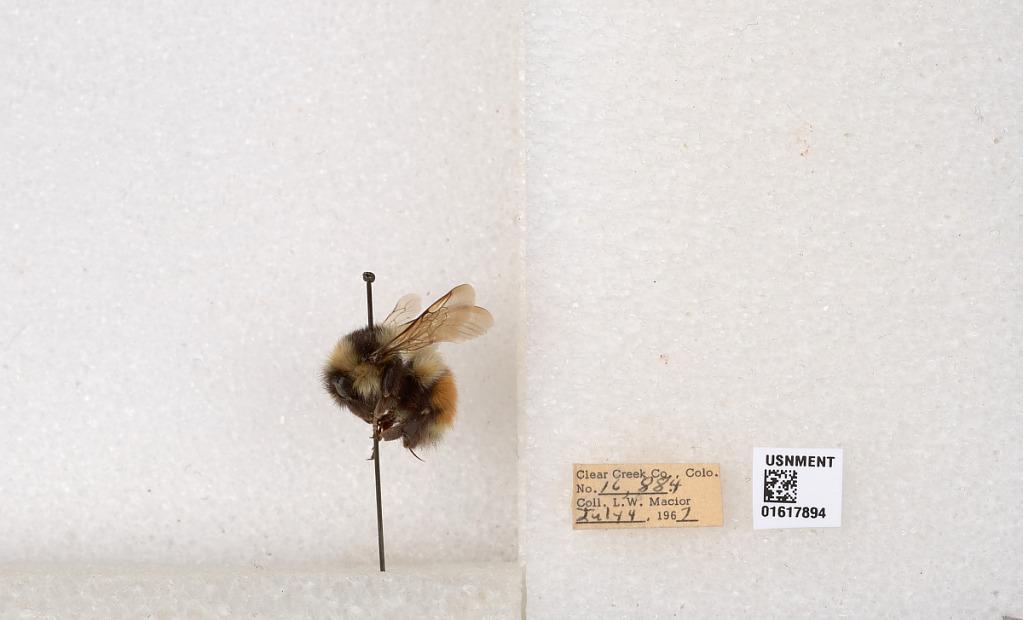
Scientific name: Bombus (Pyrobombus) sylvicola Kirby
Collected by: L. Macior
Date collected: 1967-7-4
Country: United States
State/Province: Colorado
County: Clear Creek
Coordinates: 39.7006, -105.694